James P. O'Neill

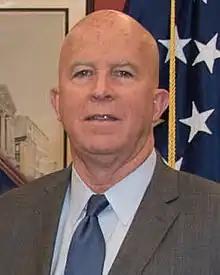

James Patrick "Jimmy" O'Neill Jr. is an American police officer who served as the 43rd Police Commissioner of New York City from September 2016 until November 2019. Prior to his appointment as Police Commissioner, O'Neill served as NYPD's Chief of Department, the highest uniformed position in the department, in 2014–2016.